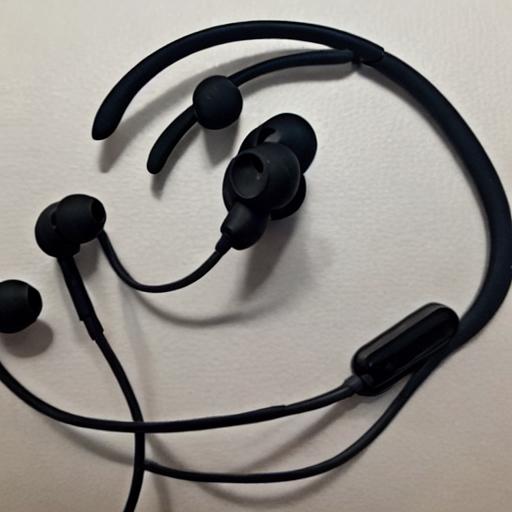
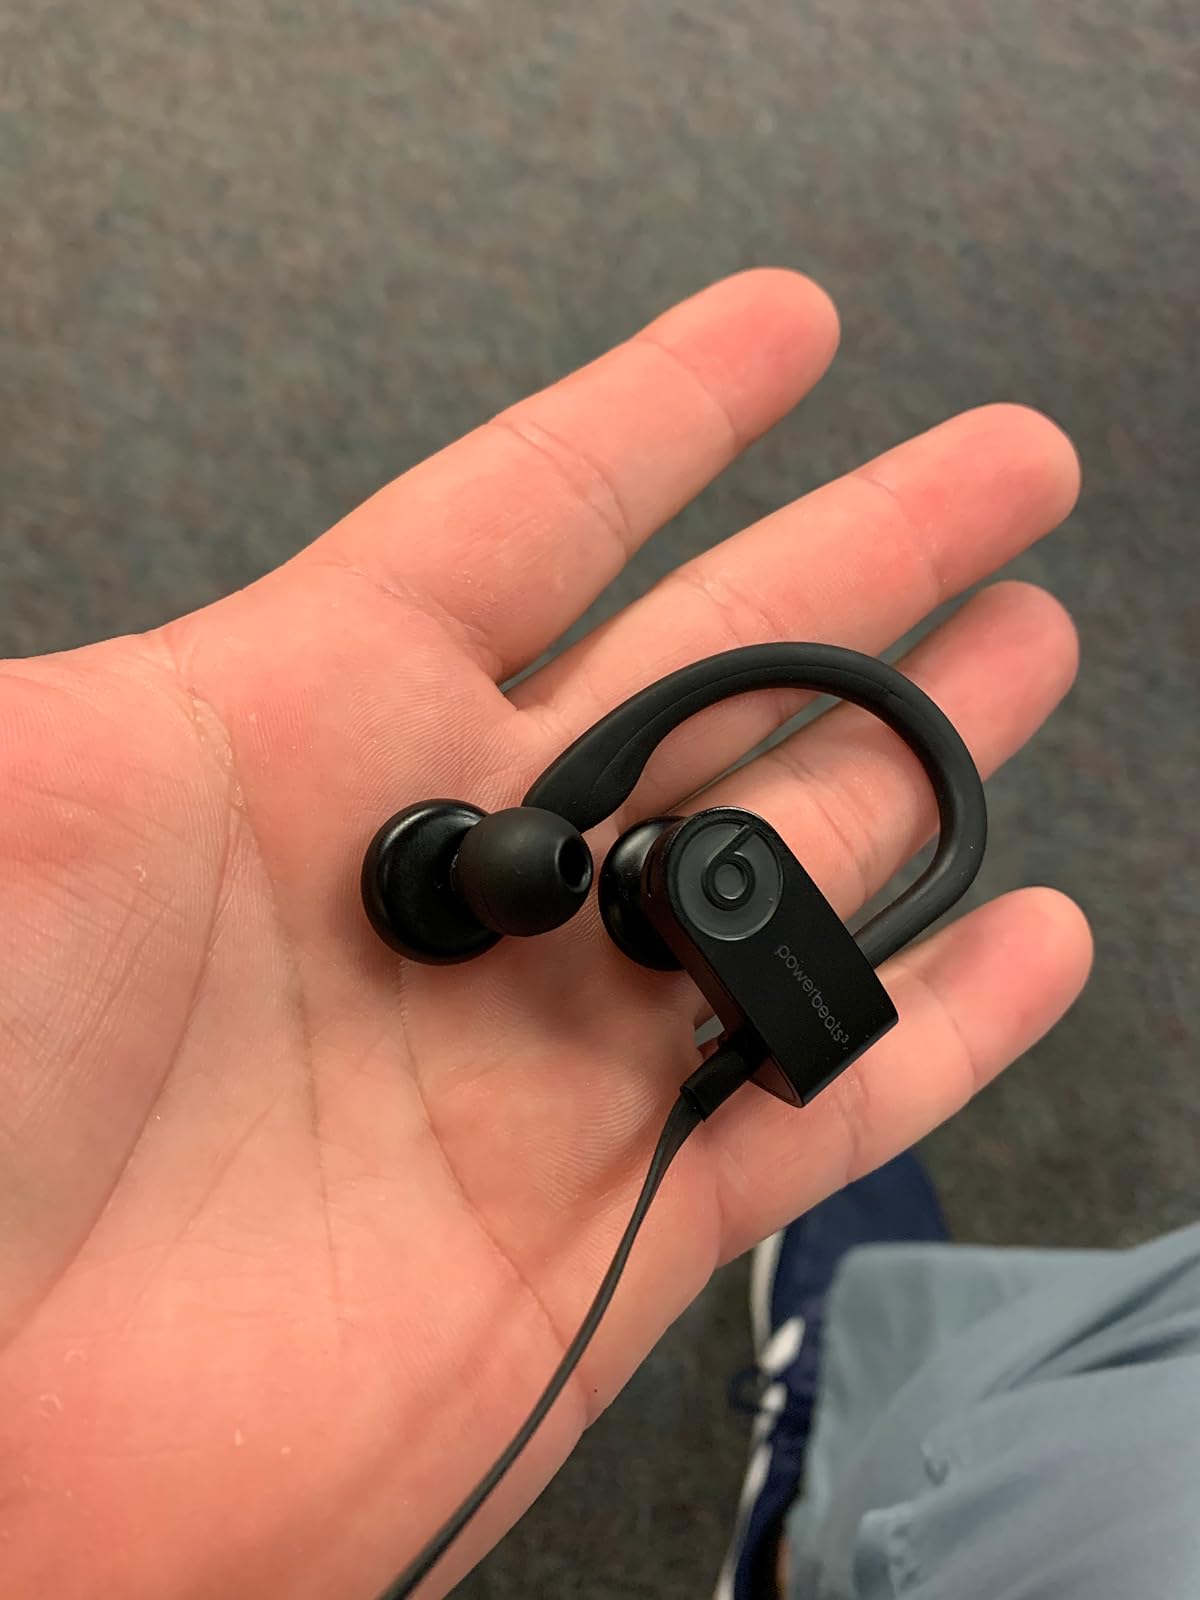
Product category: headphones
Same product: no